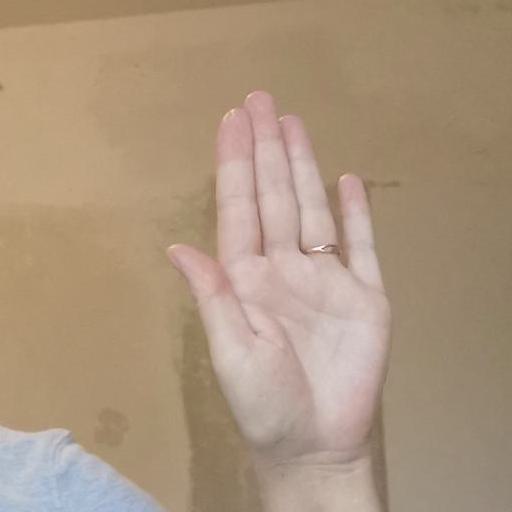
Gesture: stop